Arley railway station

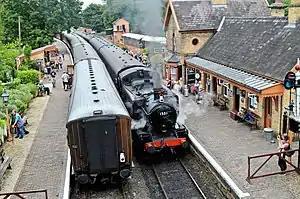
Trains passing at Arley, with GWR 1501 in charge

Arley railway station is a station on the Severn Valley Railway heritage line in Worcestershire, situated just over the River Severn from the village of Upper Arley; a footbridge crosses the river to link the station to the village. The station is about north of Victoria Bridge, on which the SVR crosses the River Severn.